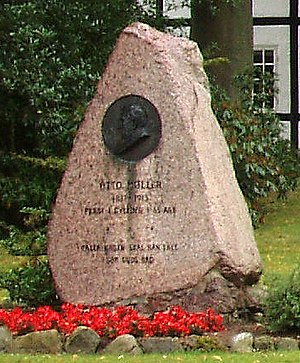
Otto Møller
Mindesten for Otto Møller ved Gylling Præstegård
Otto Møller var en dansk teolog og sognepræst.